Sunidhi Chauhan

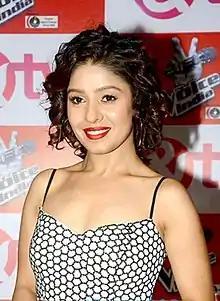
Sunidhi Chauhan at "The Voice India" launch in 2015

Known for experimenting with her style and image, Chauhan's music and fashion sense are noted by the media. In 2010, while she appeared a judge in the "Indian Idol (Season 5)", her look was discussed in the media; Rediff.com considered her wardrobe sense a "real shame" considering that she is "young", "slim" and "pretty". However, "Mid-Day" praised her style in the show for "dressing in normal clothes" while compared to other judges, though they mentioned that "her hairstyle changes too often for our liking". Prior to "Indian Idol", Chauhan's face was not so familiar with the public and according to her, people imagined her to be a "30 to 40 years old woman in a sari", while she is "dressed casually in denims and a tee". Reportedly, during a concert in Kolkata, the local people did not recognise her when she entered the venue, until the host introduced her to them.